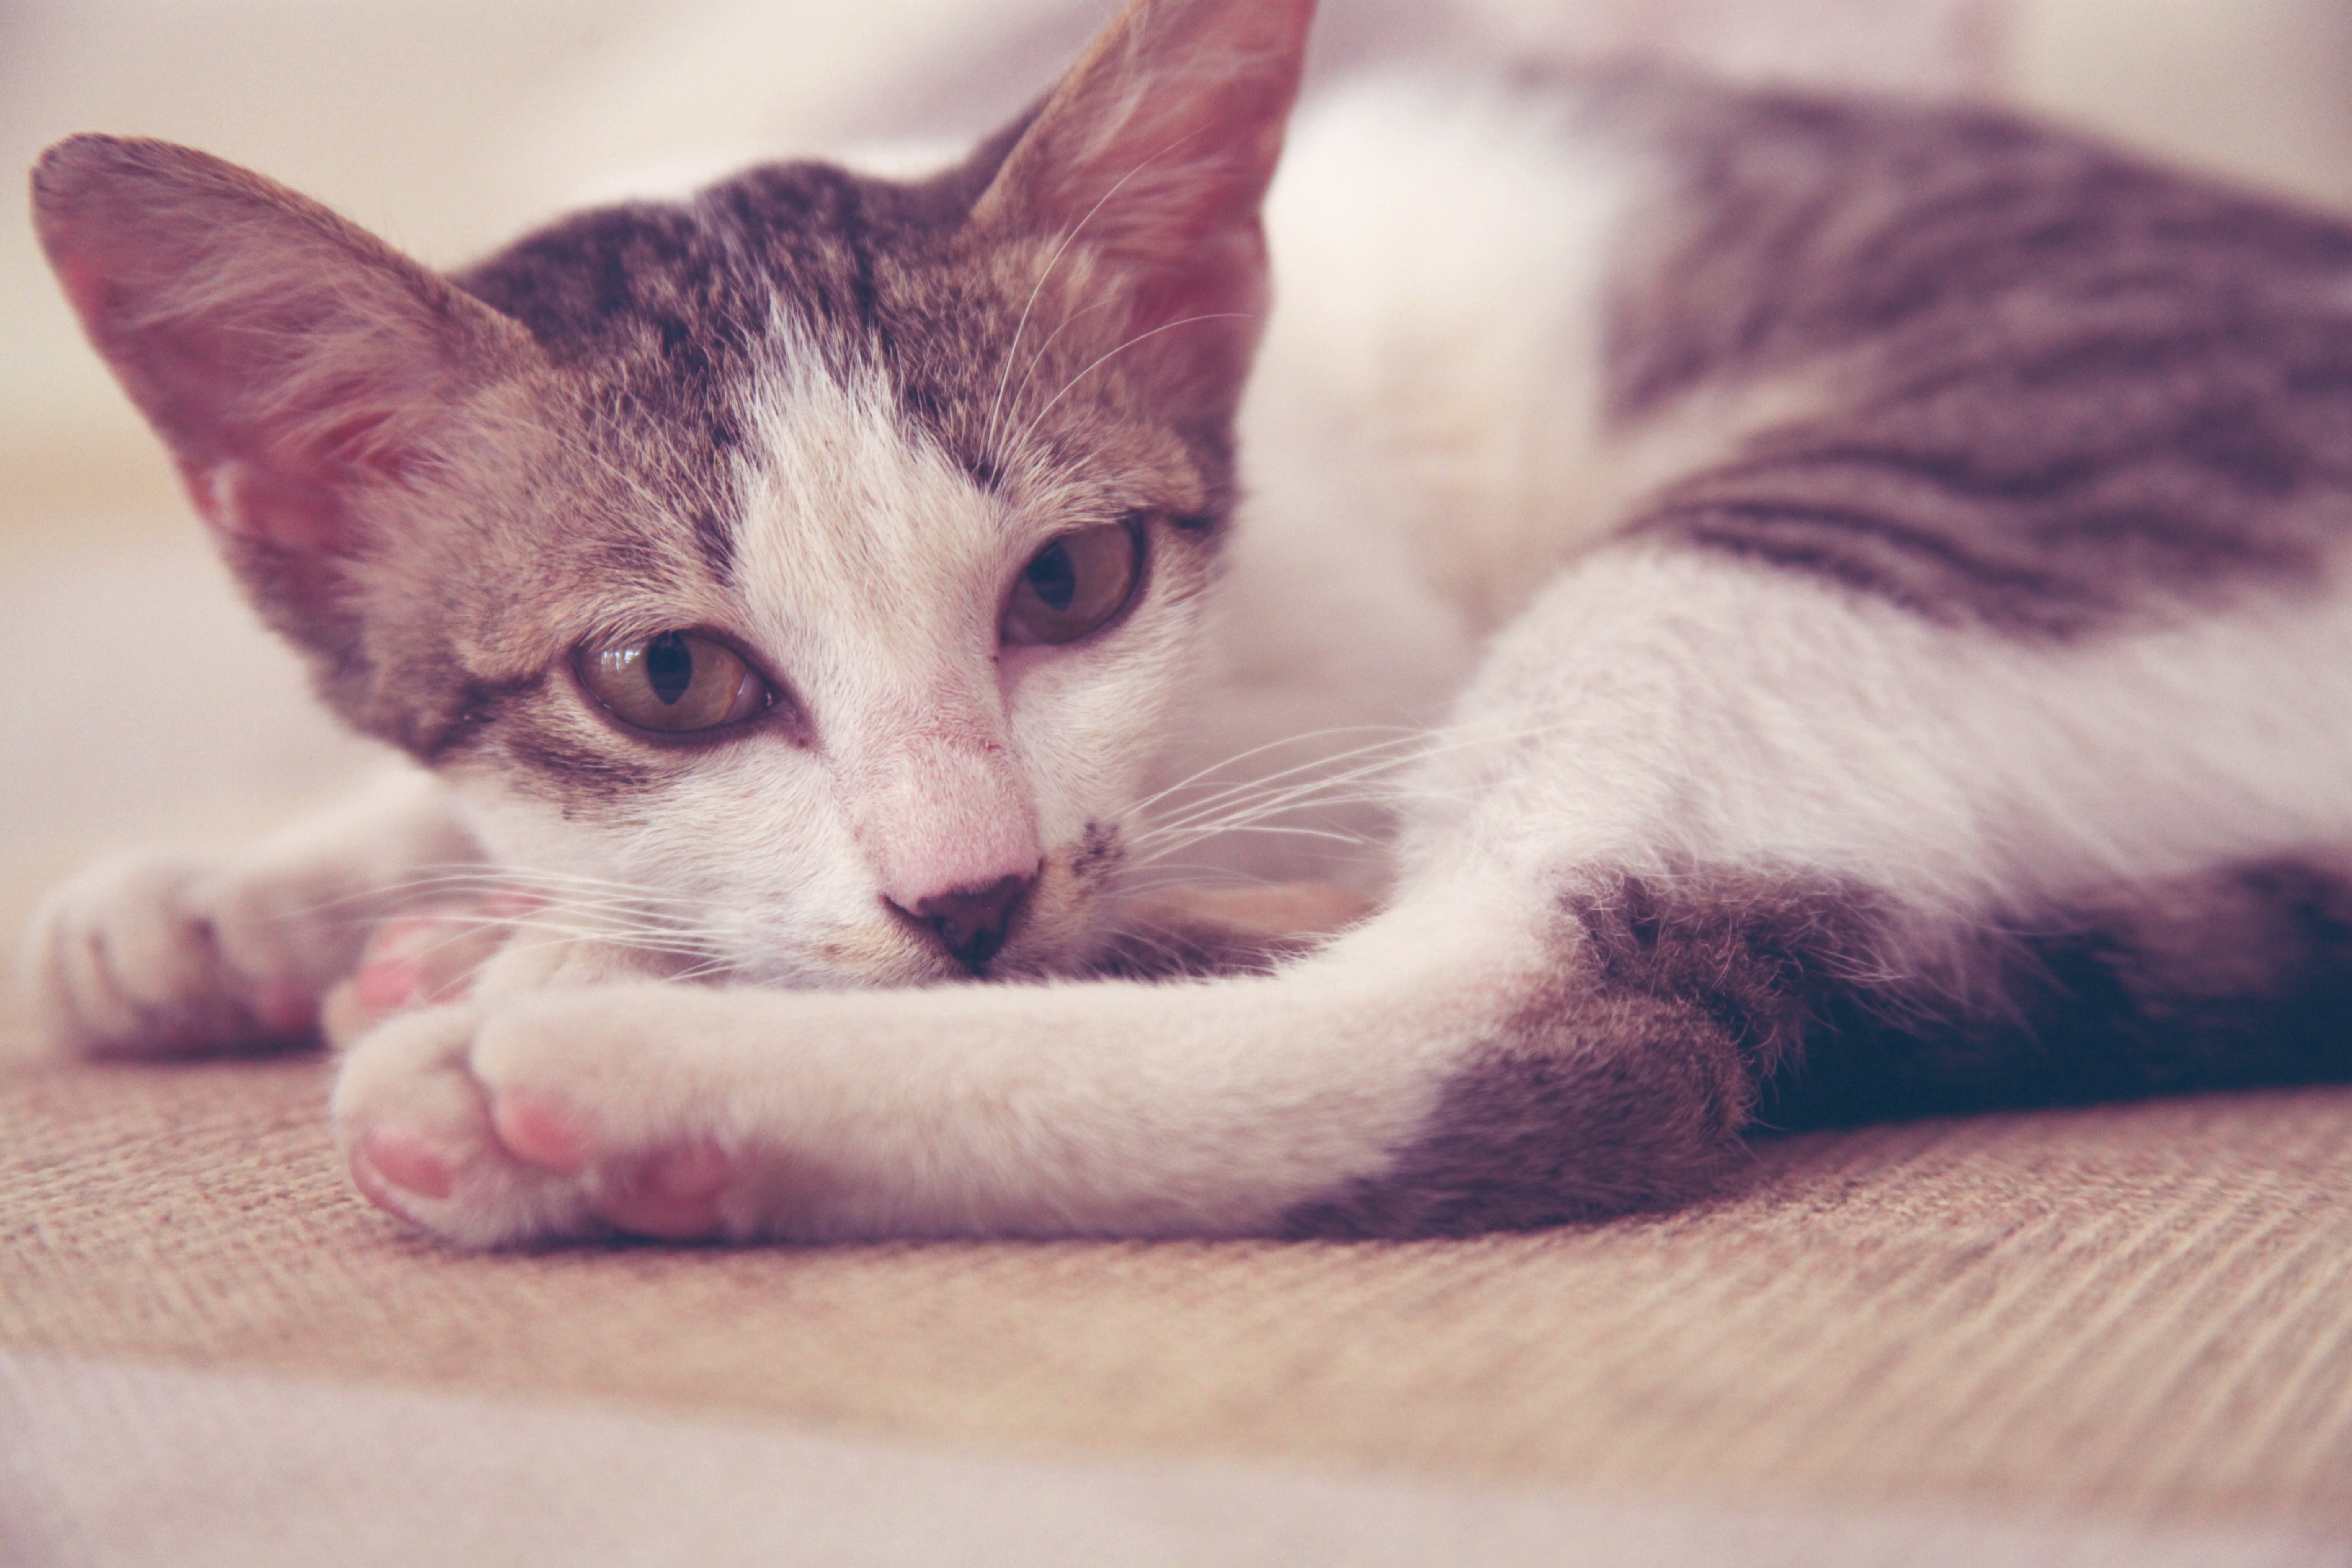
cat, mammal, small to medium sized cats, felidae, whiskers, kitten, carnivore, eye, snout, tabby cat, fur, domestic short haired cat, european shorthair, ear, asian, aegean cat, paw